AWU affair

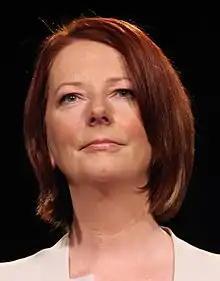
Australian Prime Minister Julia Gillard who was romantically involved with Bruce Wilson at the time of the alleged embezzlement

Julia Gillard worked in the industrial department of Slater & Gordon from 1988 through to 1995. In 1991, while she was a lawyer with the firm Slater & Gordon, Gillard was also in a romantic relationship with Bruce Wilson. Gillard provided legal assistance to help establish the AWU Workplace Reform Association. She was also involved in providing legal services in relation to the purchase of the Fitzroy property by Wilson and Blewitt. Slater & Gordon investigated Gillard's conduct and prior to the conclusion of the investigation, Gillard took leave from the firm and later resigned to pursue her political career.